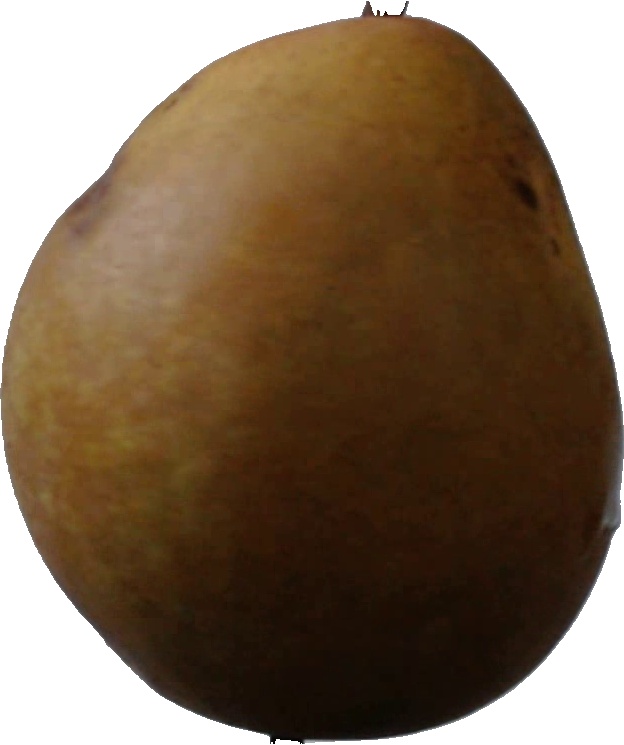
Label: pear_3